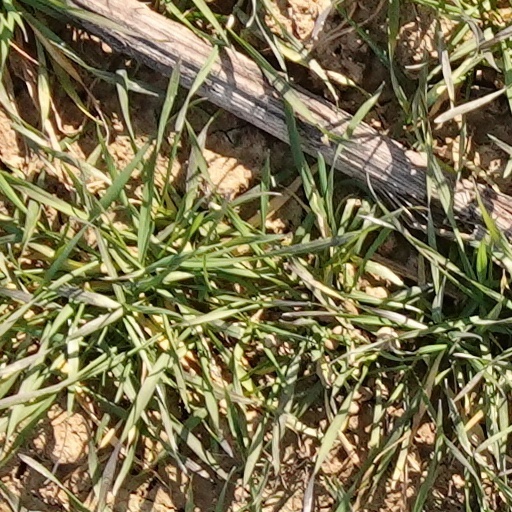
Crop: wheat